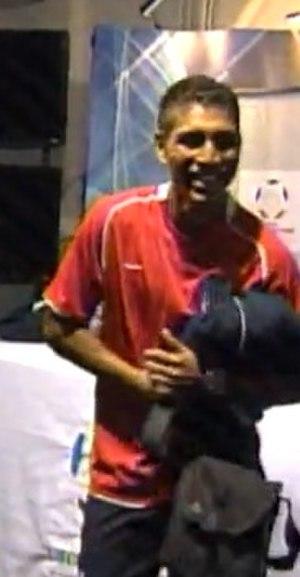
Cristopher Paolo César Hurtado Huertas, plus connu sous le nom Paolo Hurtado, est un footballeur international péruvien né le 27 juillet 1990 à Callao. Il joue comme milieu de terrain ou attaquant au Konyaspor.